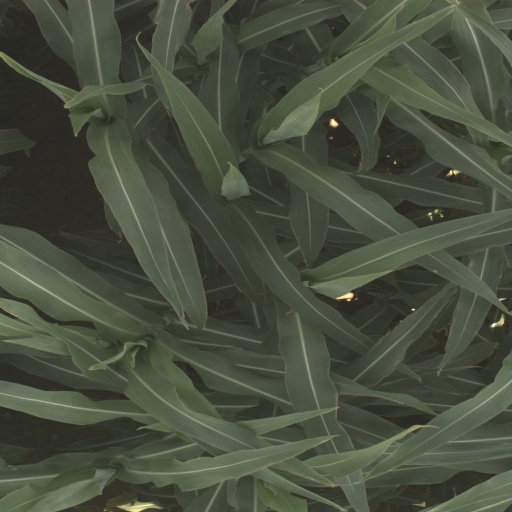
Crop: sorghum